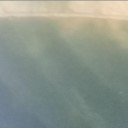
Label: Leaf_rust